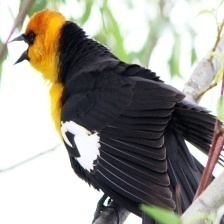
Species: YELLOW HEADED BLACKBIRD
Scientific name: XANTHOCEPHALUS